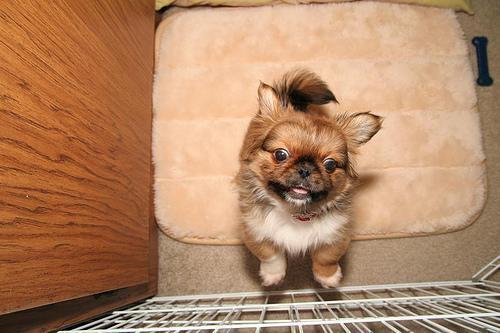
Pekinese